Aiham Alsammarae

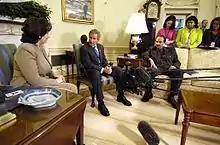
Alsammarae at the White House (September 2003)

In 2002, the US brought numerous Iraqi opposition groups and active opposition members together to discuss the potential for a post-Saddam Iraq. Alsammarae was in attendance at these meetings, and was elected by fellow opposition members to be one of the 65 members of the Coordinating Committee. At these meetings, he advocated the establishment of a secular, democratic Iraq within its currently defined borders. He was strongly opposed to the creation of an Iraqi federation as well as de-Ba'athifaction, both of which were policies put forth by Ahmed Chalabi. Alsammarae has criticized Chalabi's policies and behavior in many instances, including a "Washington Times" article where Alsammarae denounced Chalabi's move to a former Hussein palace. Such criticism, though supported by many Iraqi politicians, has rendered Chalabi a relentless political enemy to Alsammarae, and a web page deriding Alsammarae can be found on Chalabi's political party website.